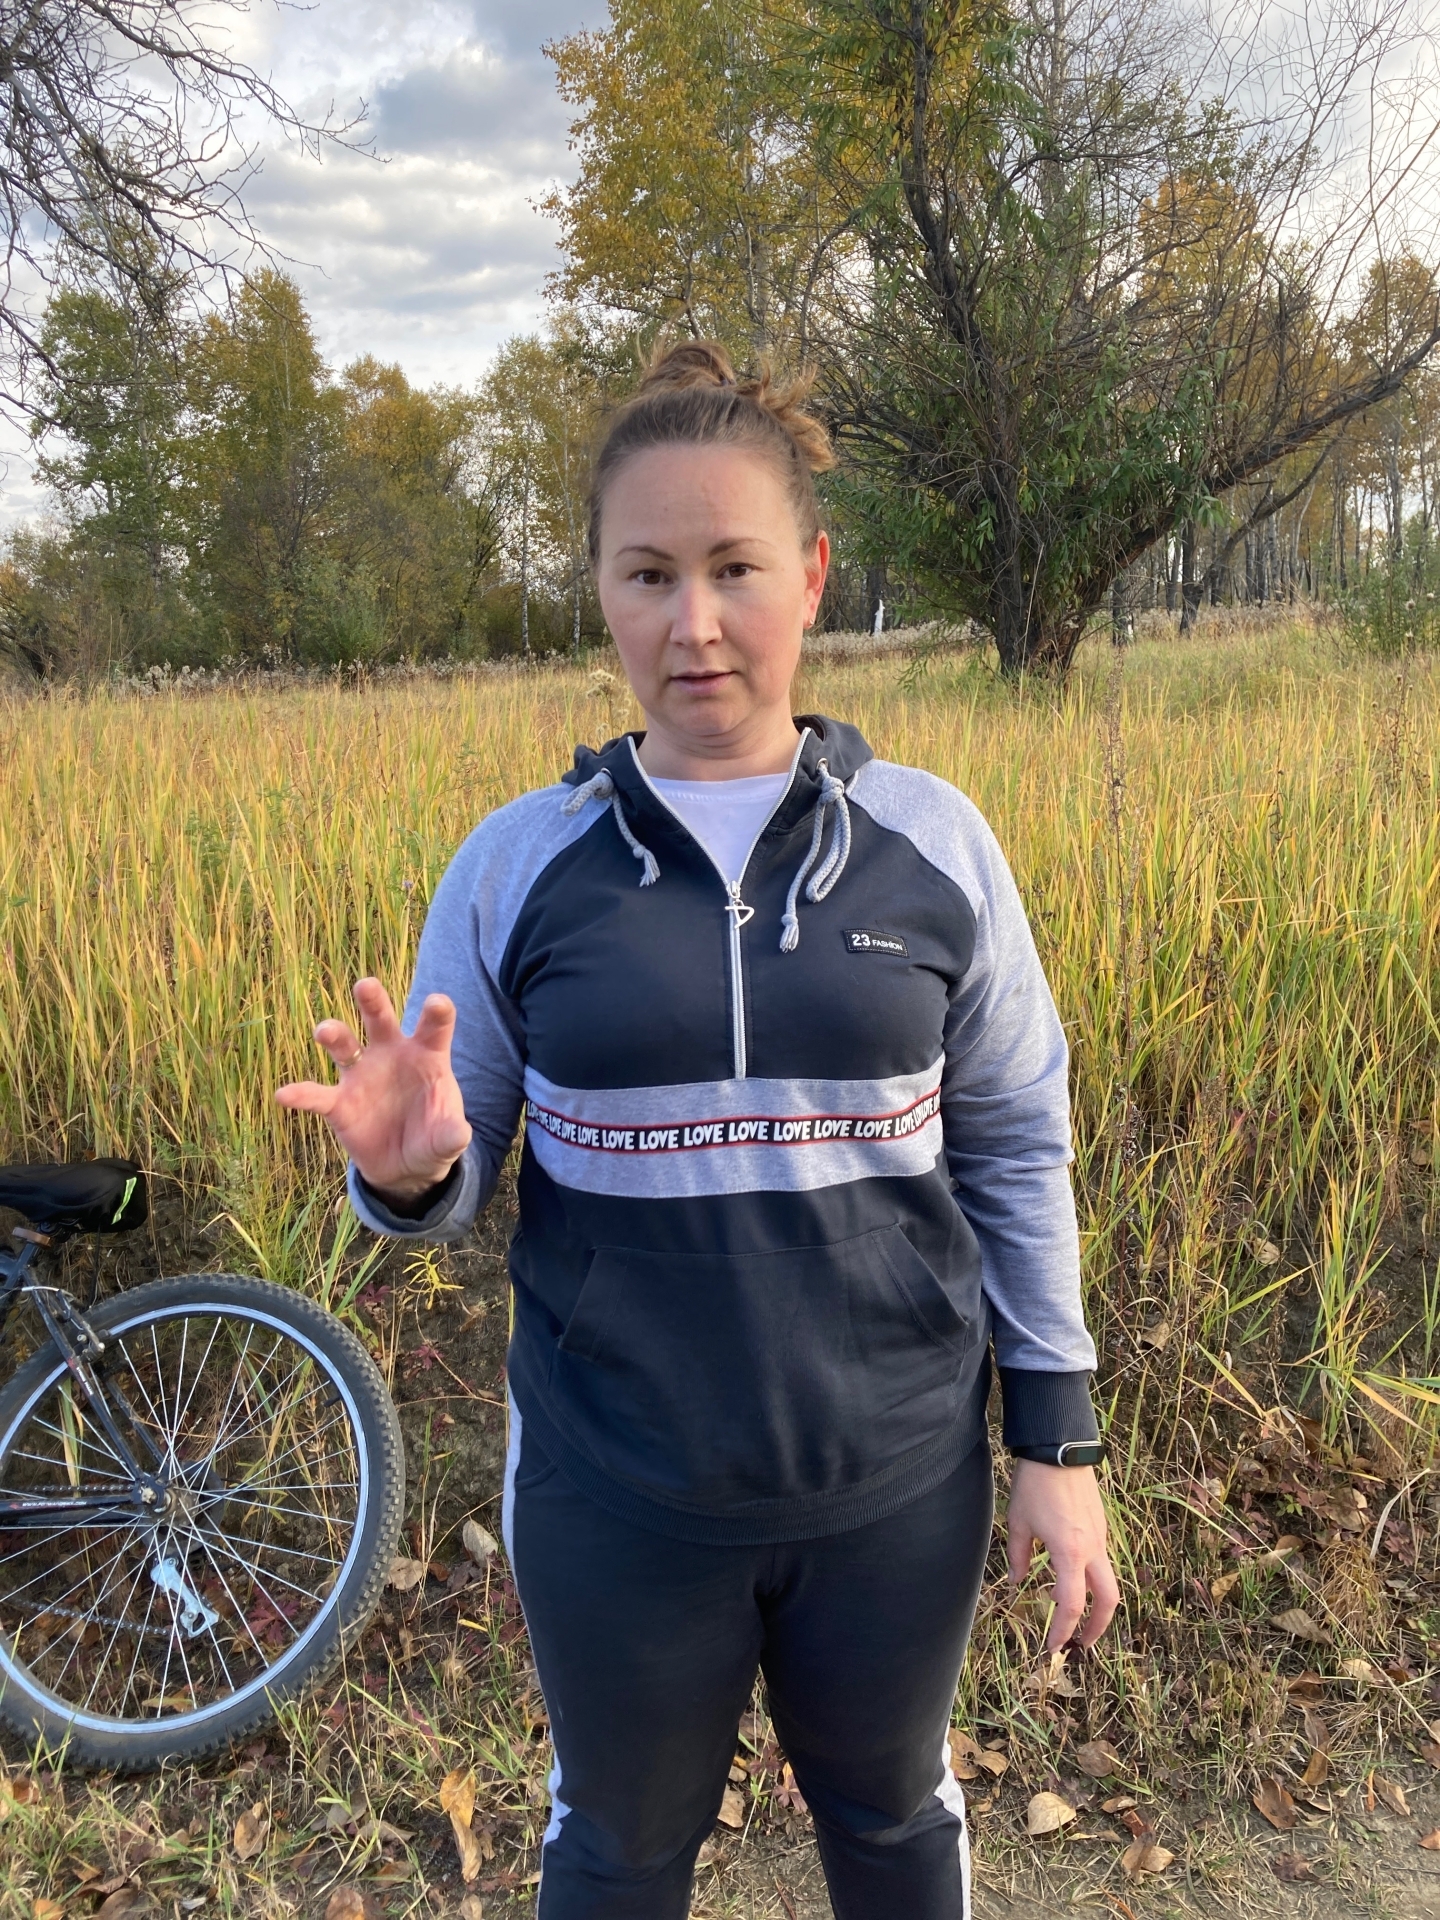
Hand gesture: grabbing